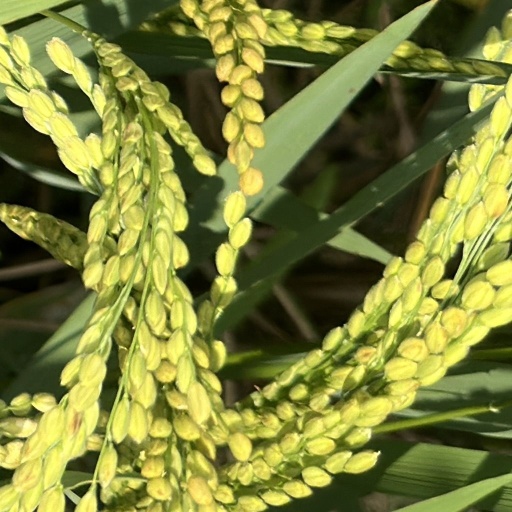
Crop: rice